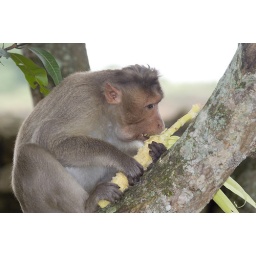
Red-faced monkey eating corn in a tree